Casuarina glauca

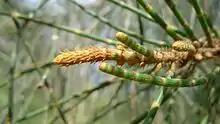
New growth

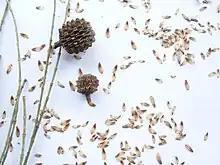
Cones and samaras

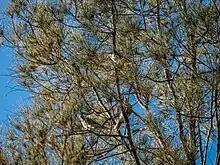
Australasian figbird roosting on the tree

Casuarina glauca, commonly known as swamp she-oak, swamp buloke, swamp she-oak, marsh sheoak, grey she-oak, grey she-oak, native pine, or guman by the Gadigal people, is a species of flowering plant that is endemic to eastern Australia. It is a dioecious tree that often forms root suckers and has fissured and scaly bark, spreading or drooping branchlets, the leaves reduced to scales in whorls of 12 to 20, the fruit long containing winged seeds (samaras) long.